Answer in natural language. Is open cardboard box (marked B) to the left of colorful landscape painting (marked C)? Choose between the following options: yes or no
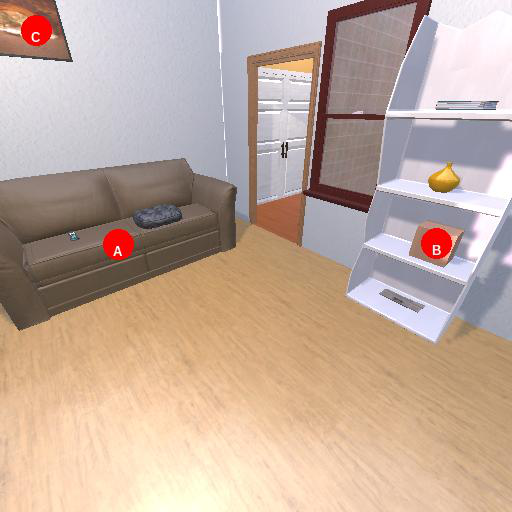
<answer>no</answer>